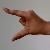
The image shows a hand gesture representing the letter 'Z' in Indian Sign Language.